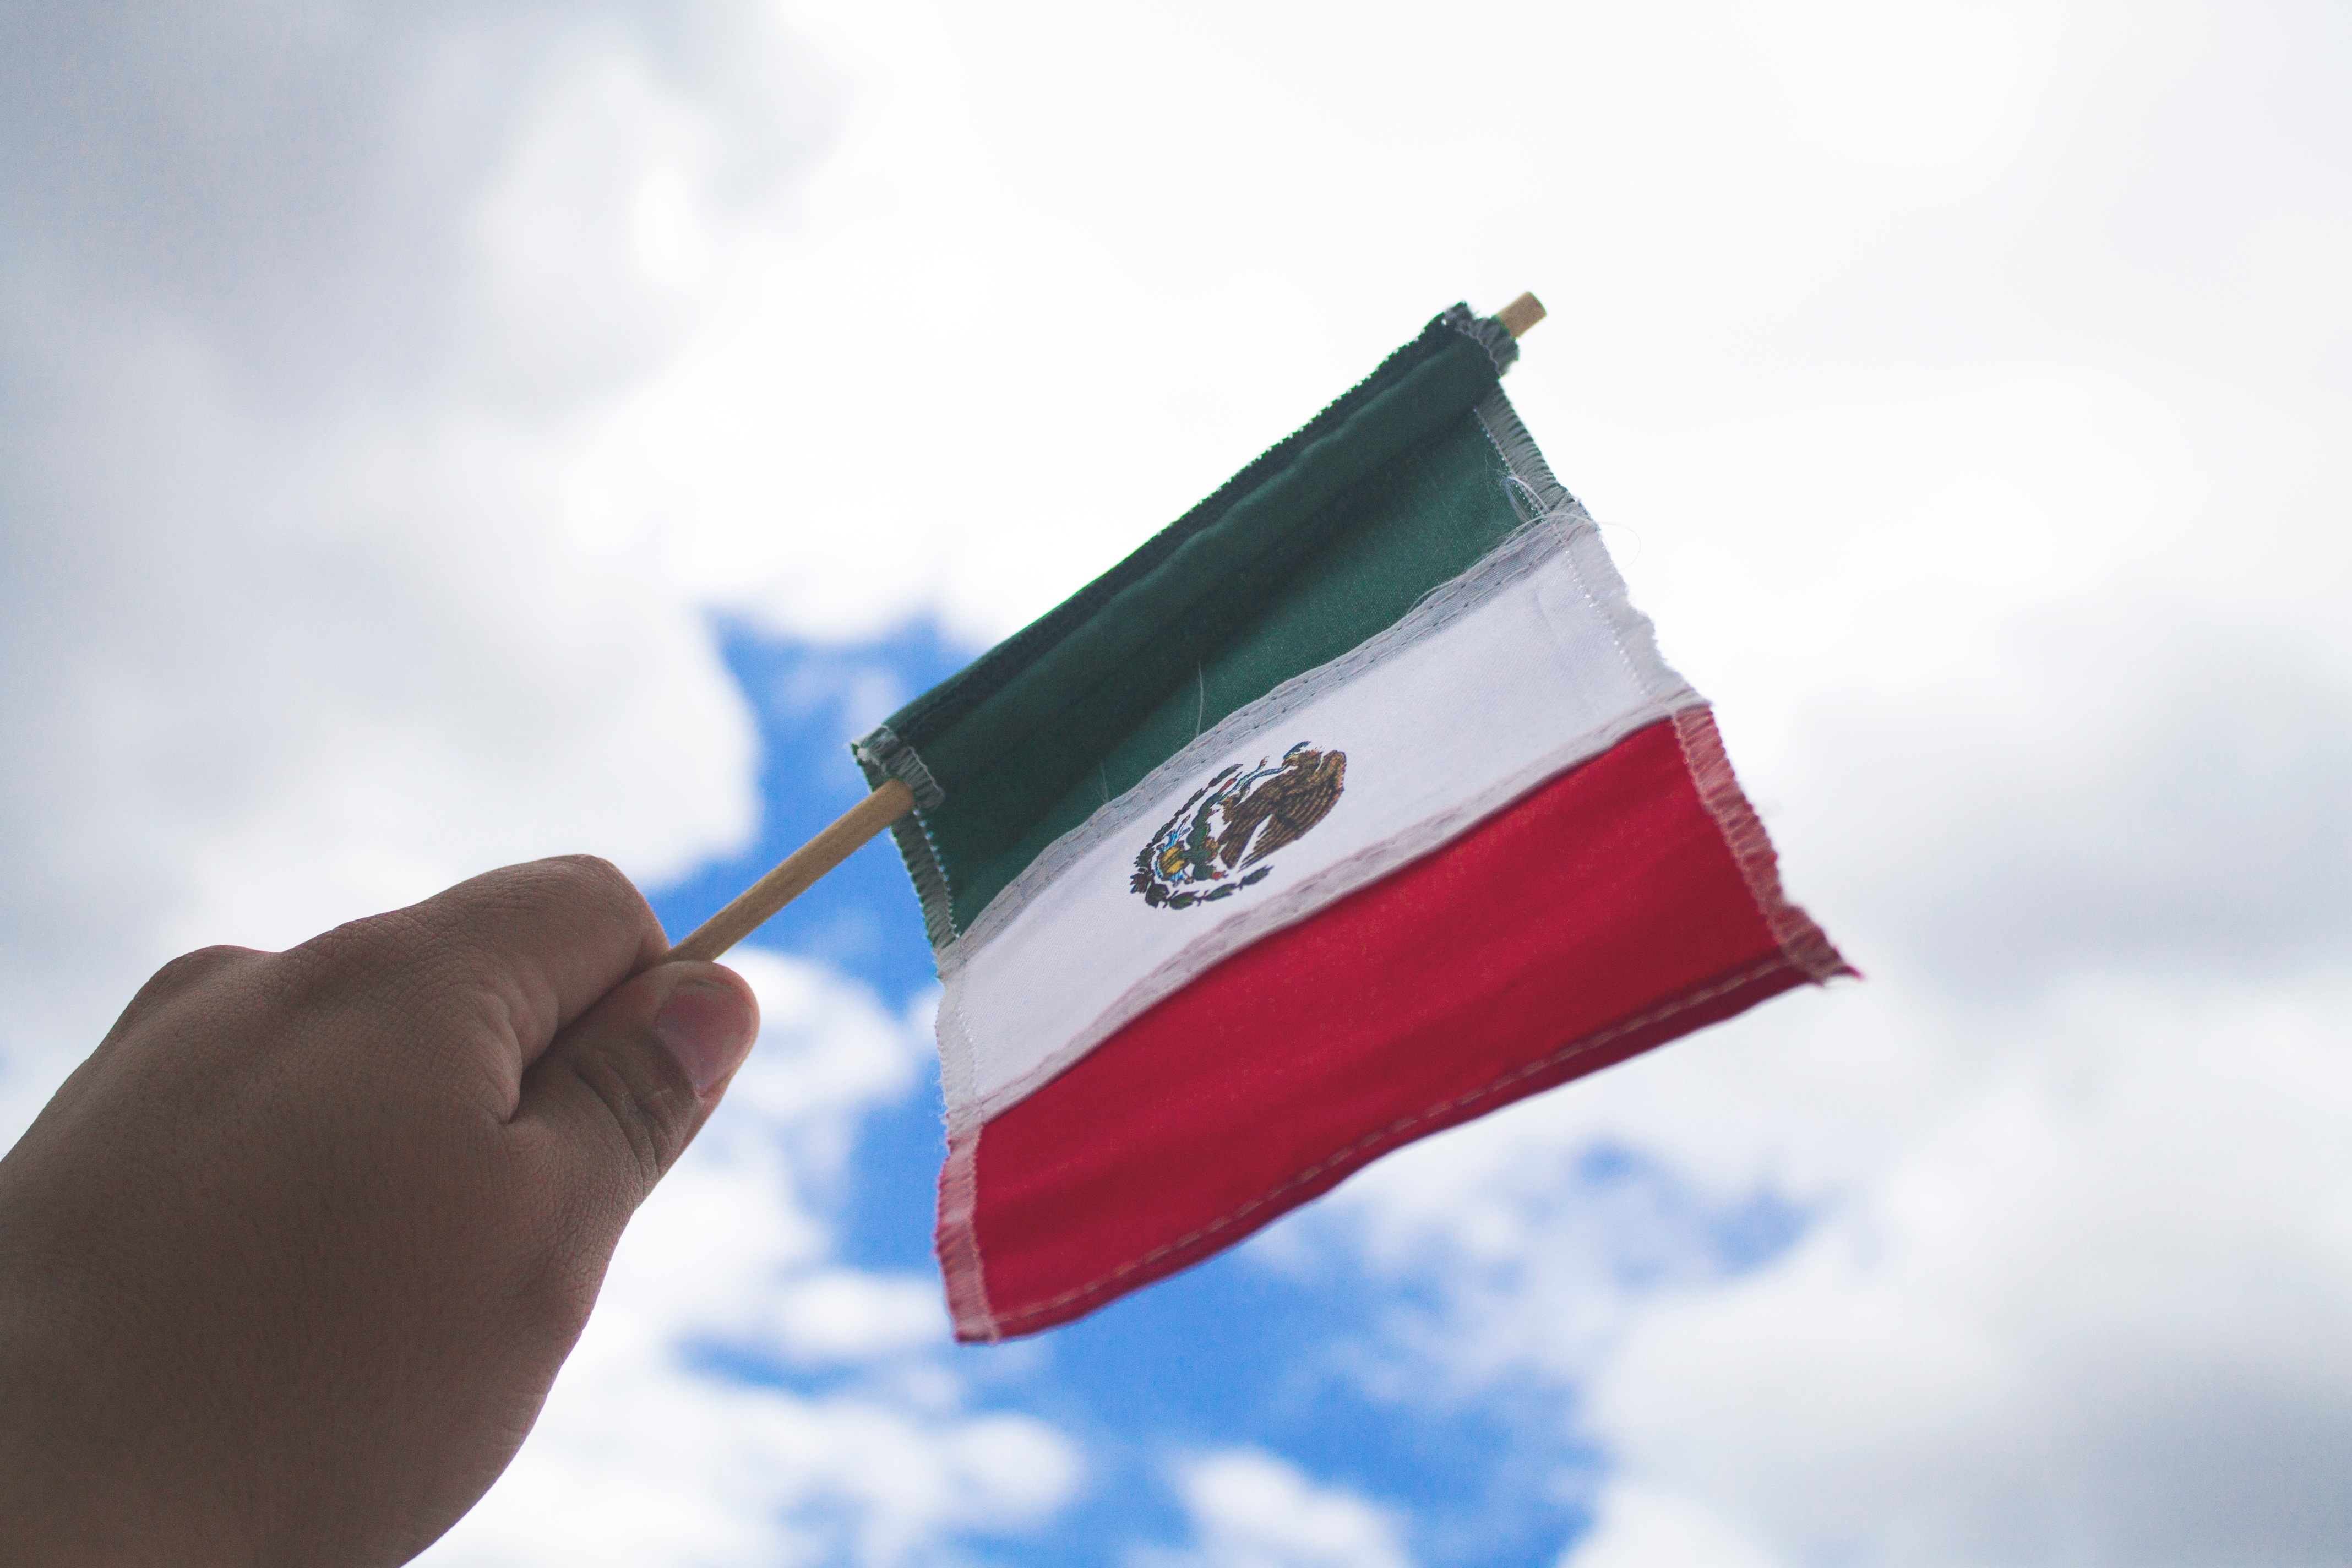
wind, flag, brand, flag of the united states